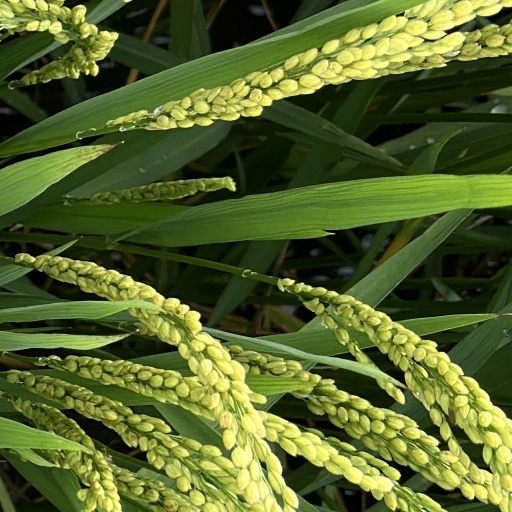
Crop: rice